Sablé (biscuit)

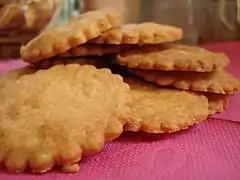
Sablé with Parmesan cheese and green pepper

Sablé is a French round shortbread cookie that might have originated in Sablé-sur-Sarthe in Sarthe.